Gyland Church

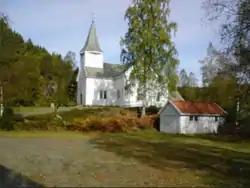
View of the church

Gyland Church is a parish church of the Church of Norway in the large Flekkefjord Municipality in Agder county, Norway. It is located in Nuland, a few kilometers southwest of the village of Gyland. It is the church for the Gyland parish which is part of the Lister og Mandal prosti (deanery) in the Diocese of Agder og Telemark. The white, wooden church was built in a cruciform design in 1815 using plans drawn up by an unknown architect. The church seats about 300 people.